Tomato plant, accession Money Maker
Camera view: horizontal (90 deg, fisheye); turntable rotation: 30 degrees
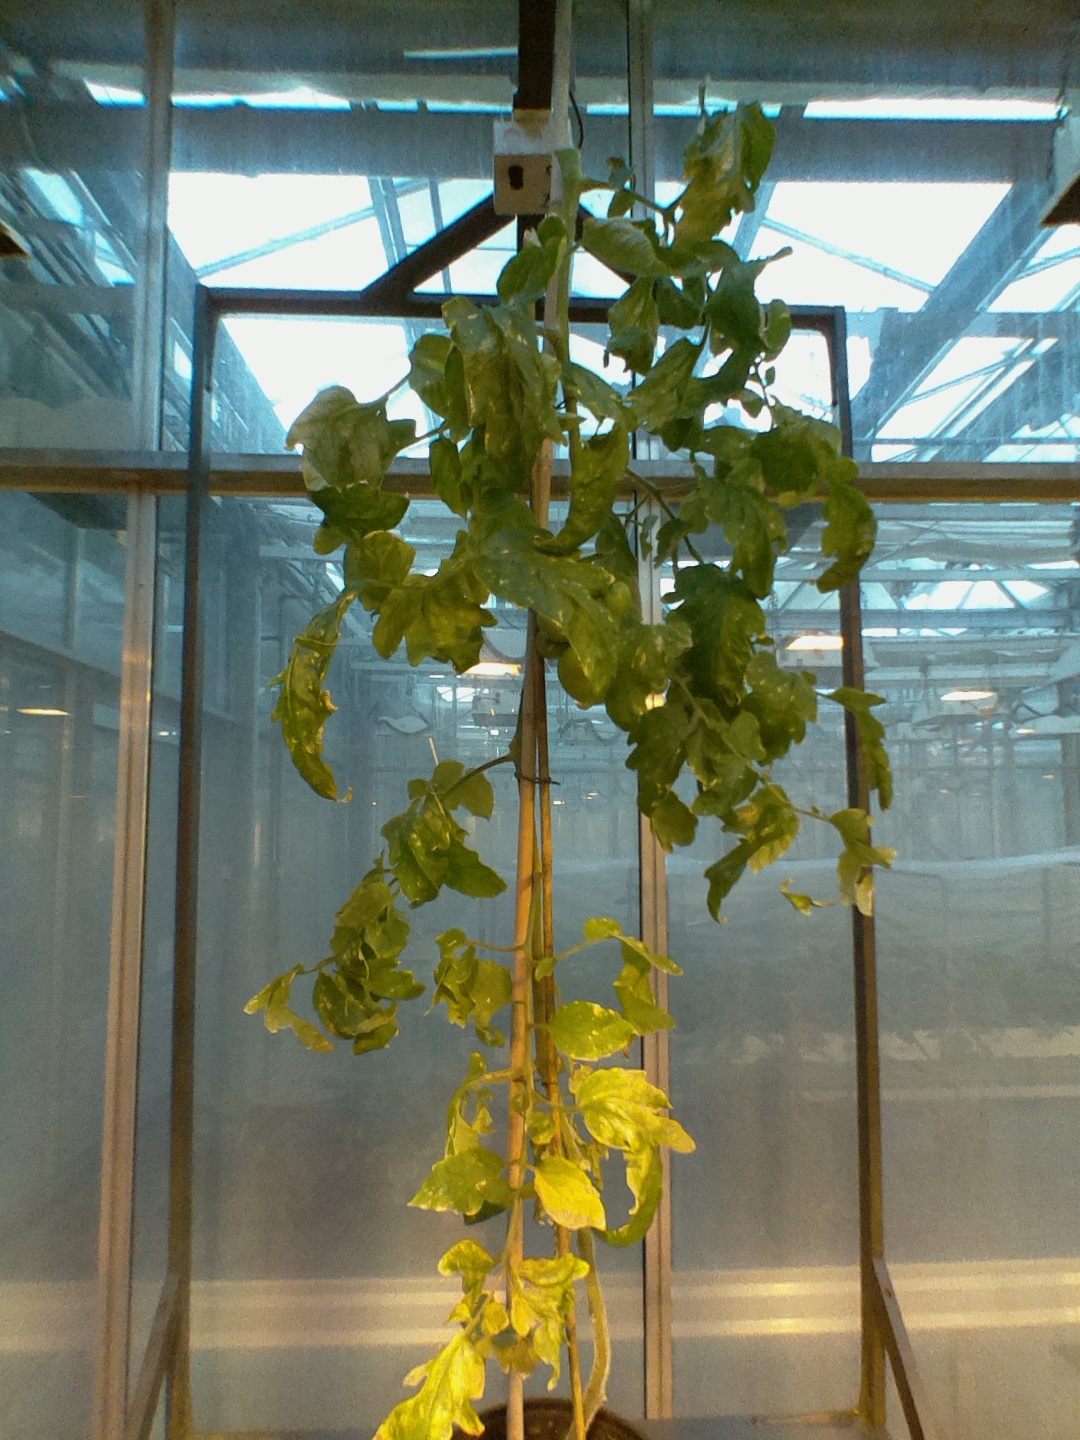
BBCH growth stage 79: 90% -100% of final fruit size